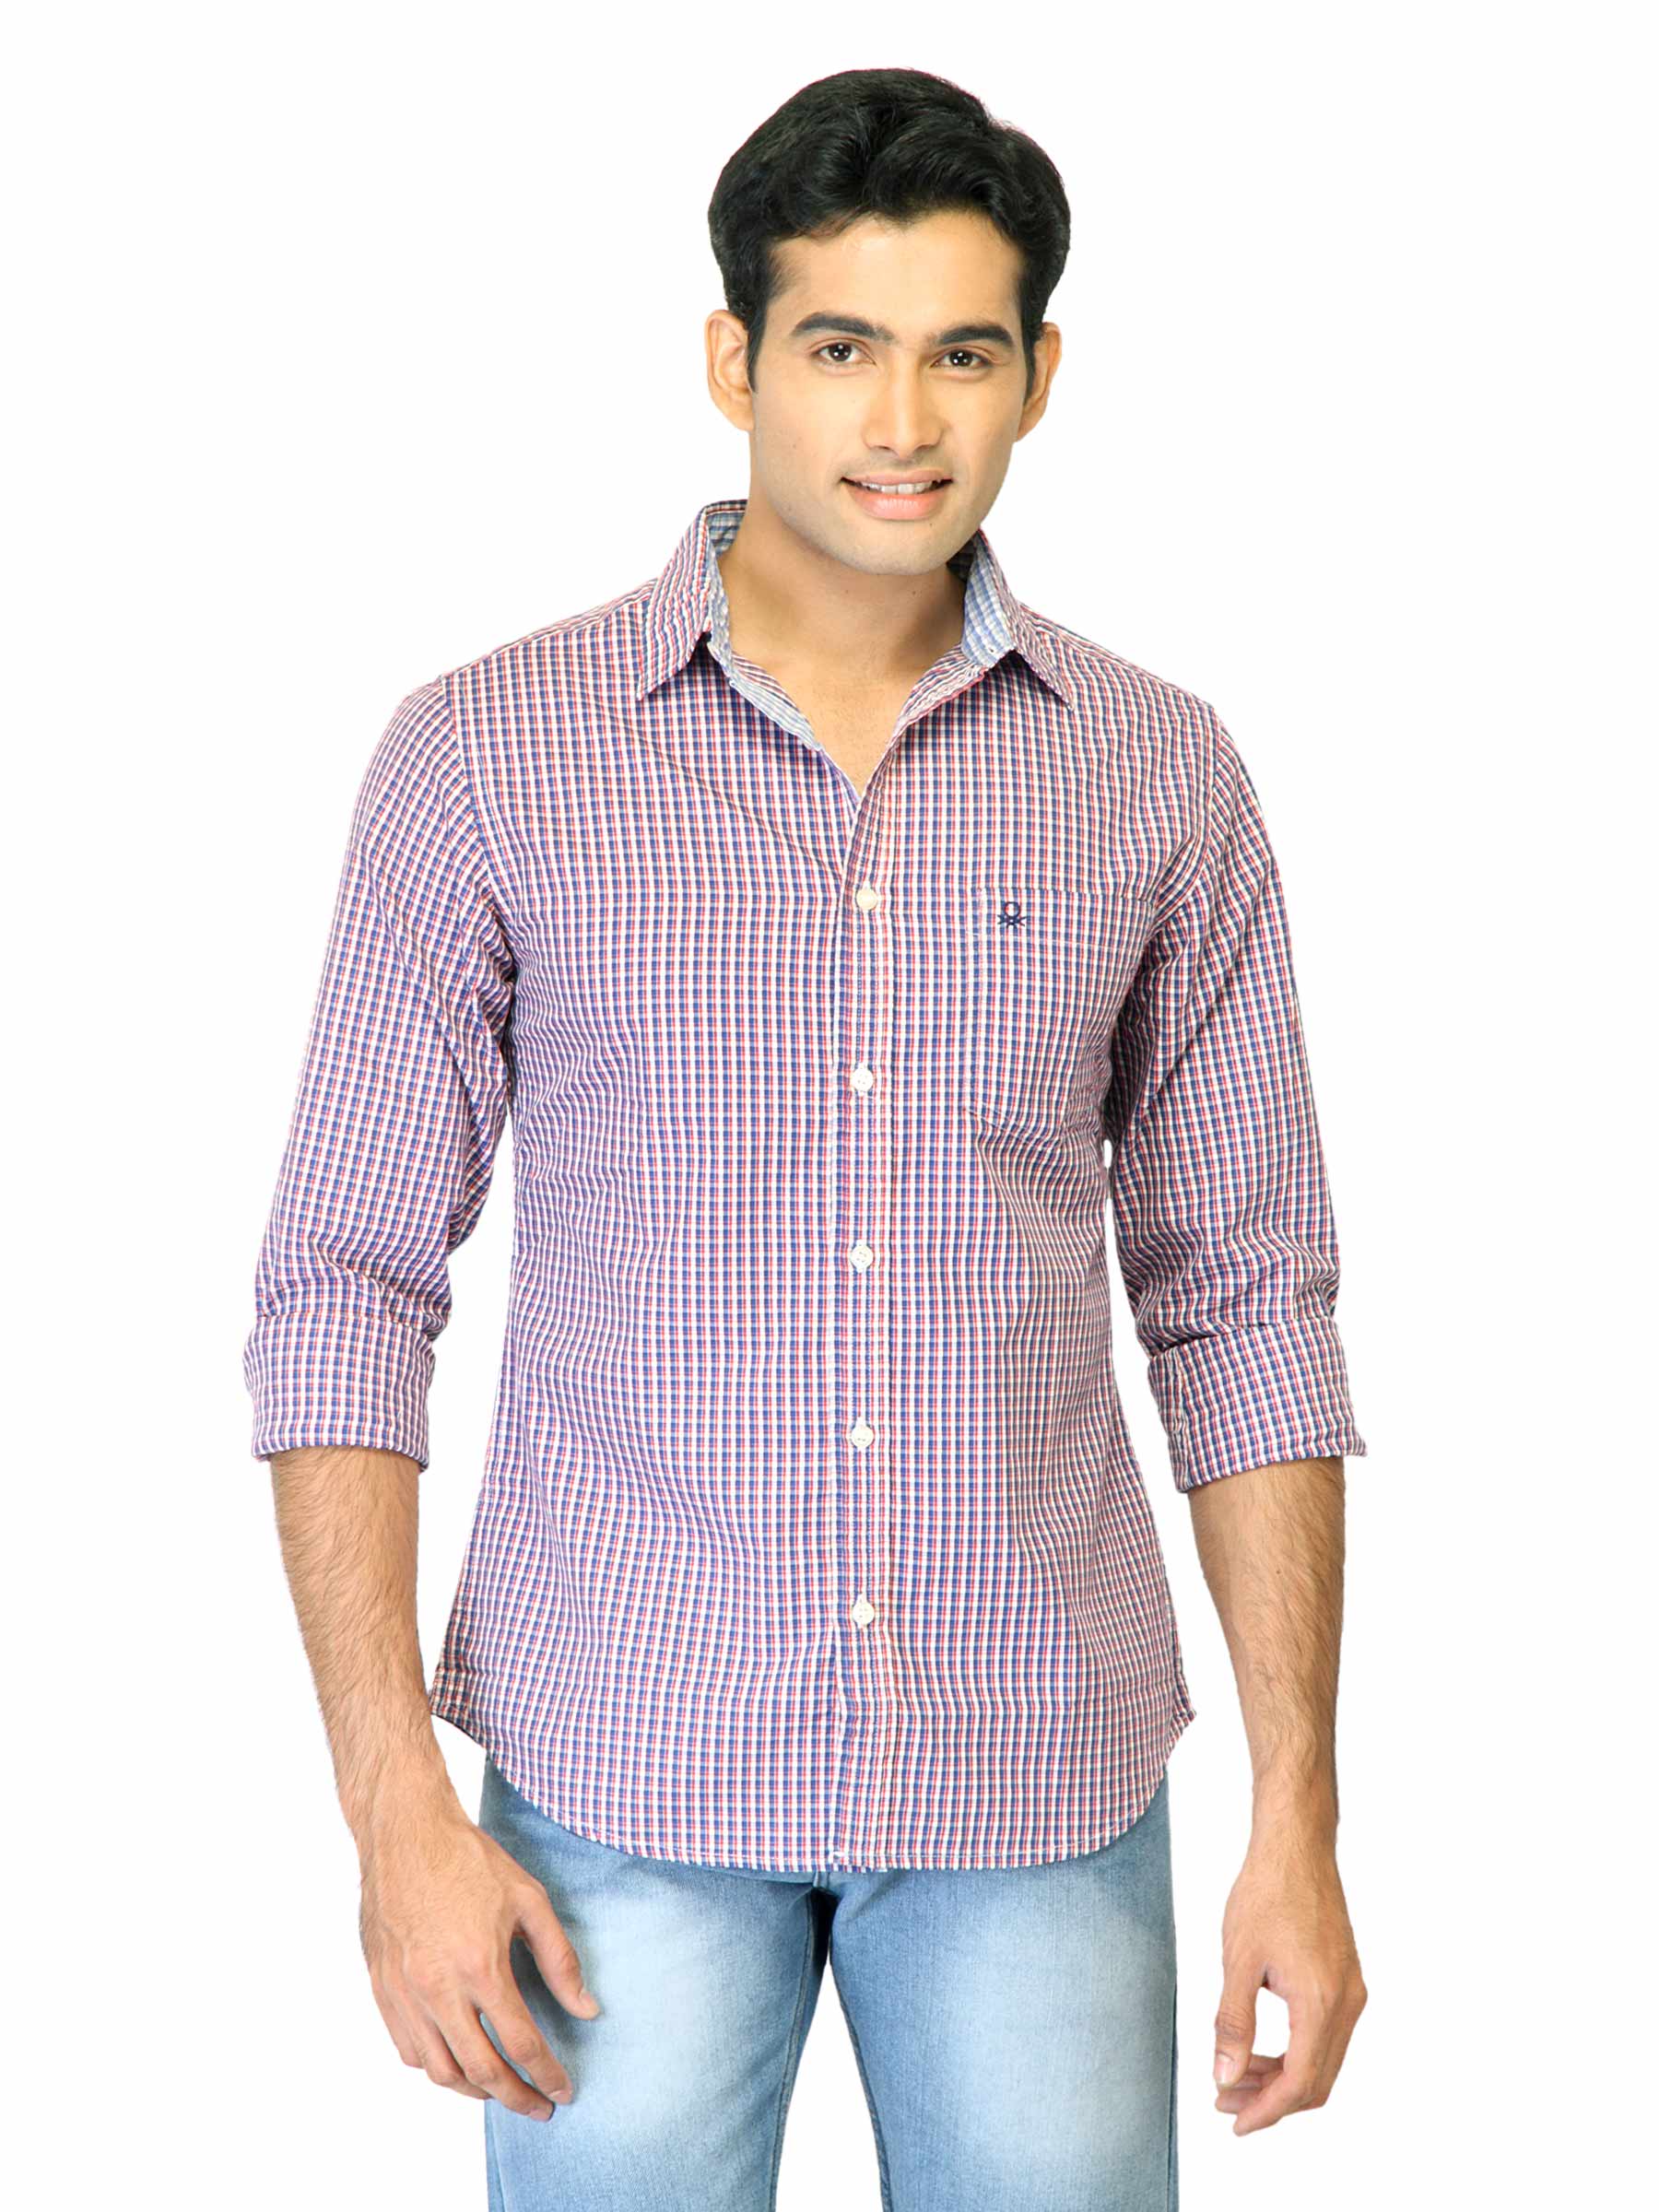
United Colors of Benetton Men Check Blue Shirts
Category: Apparel / Topwear / Shirts
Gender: Men
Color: Blue
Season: Summer 2011
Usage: Casual